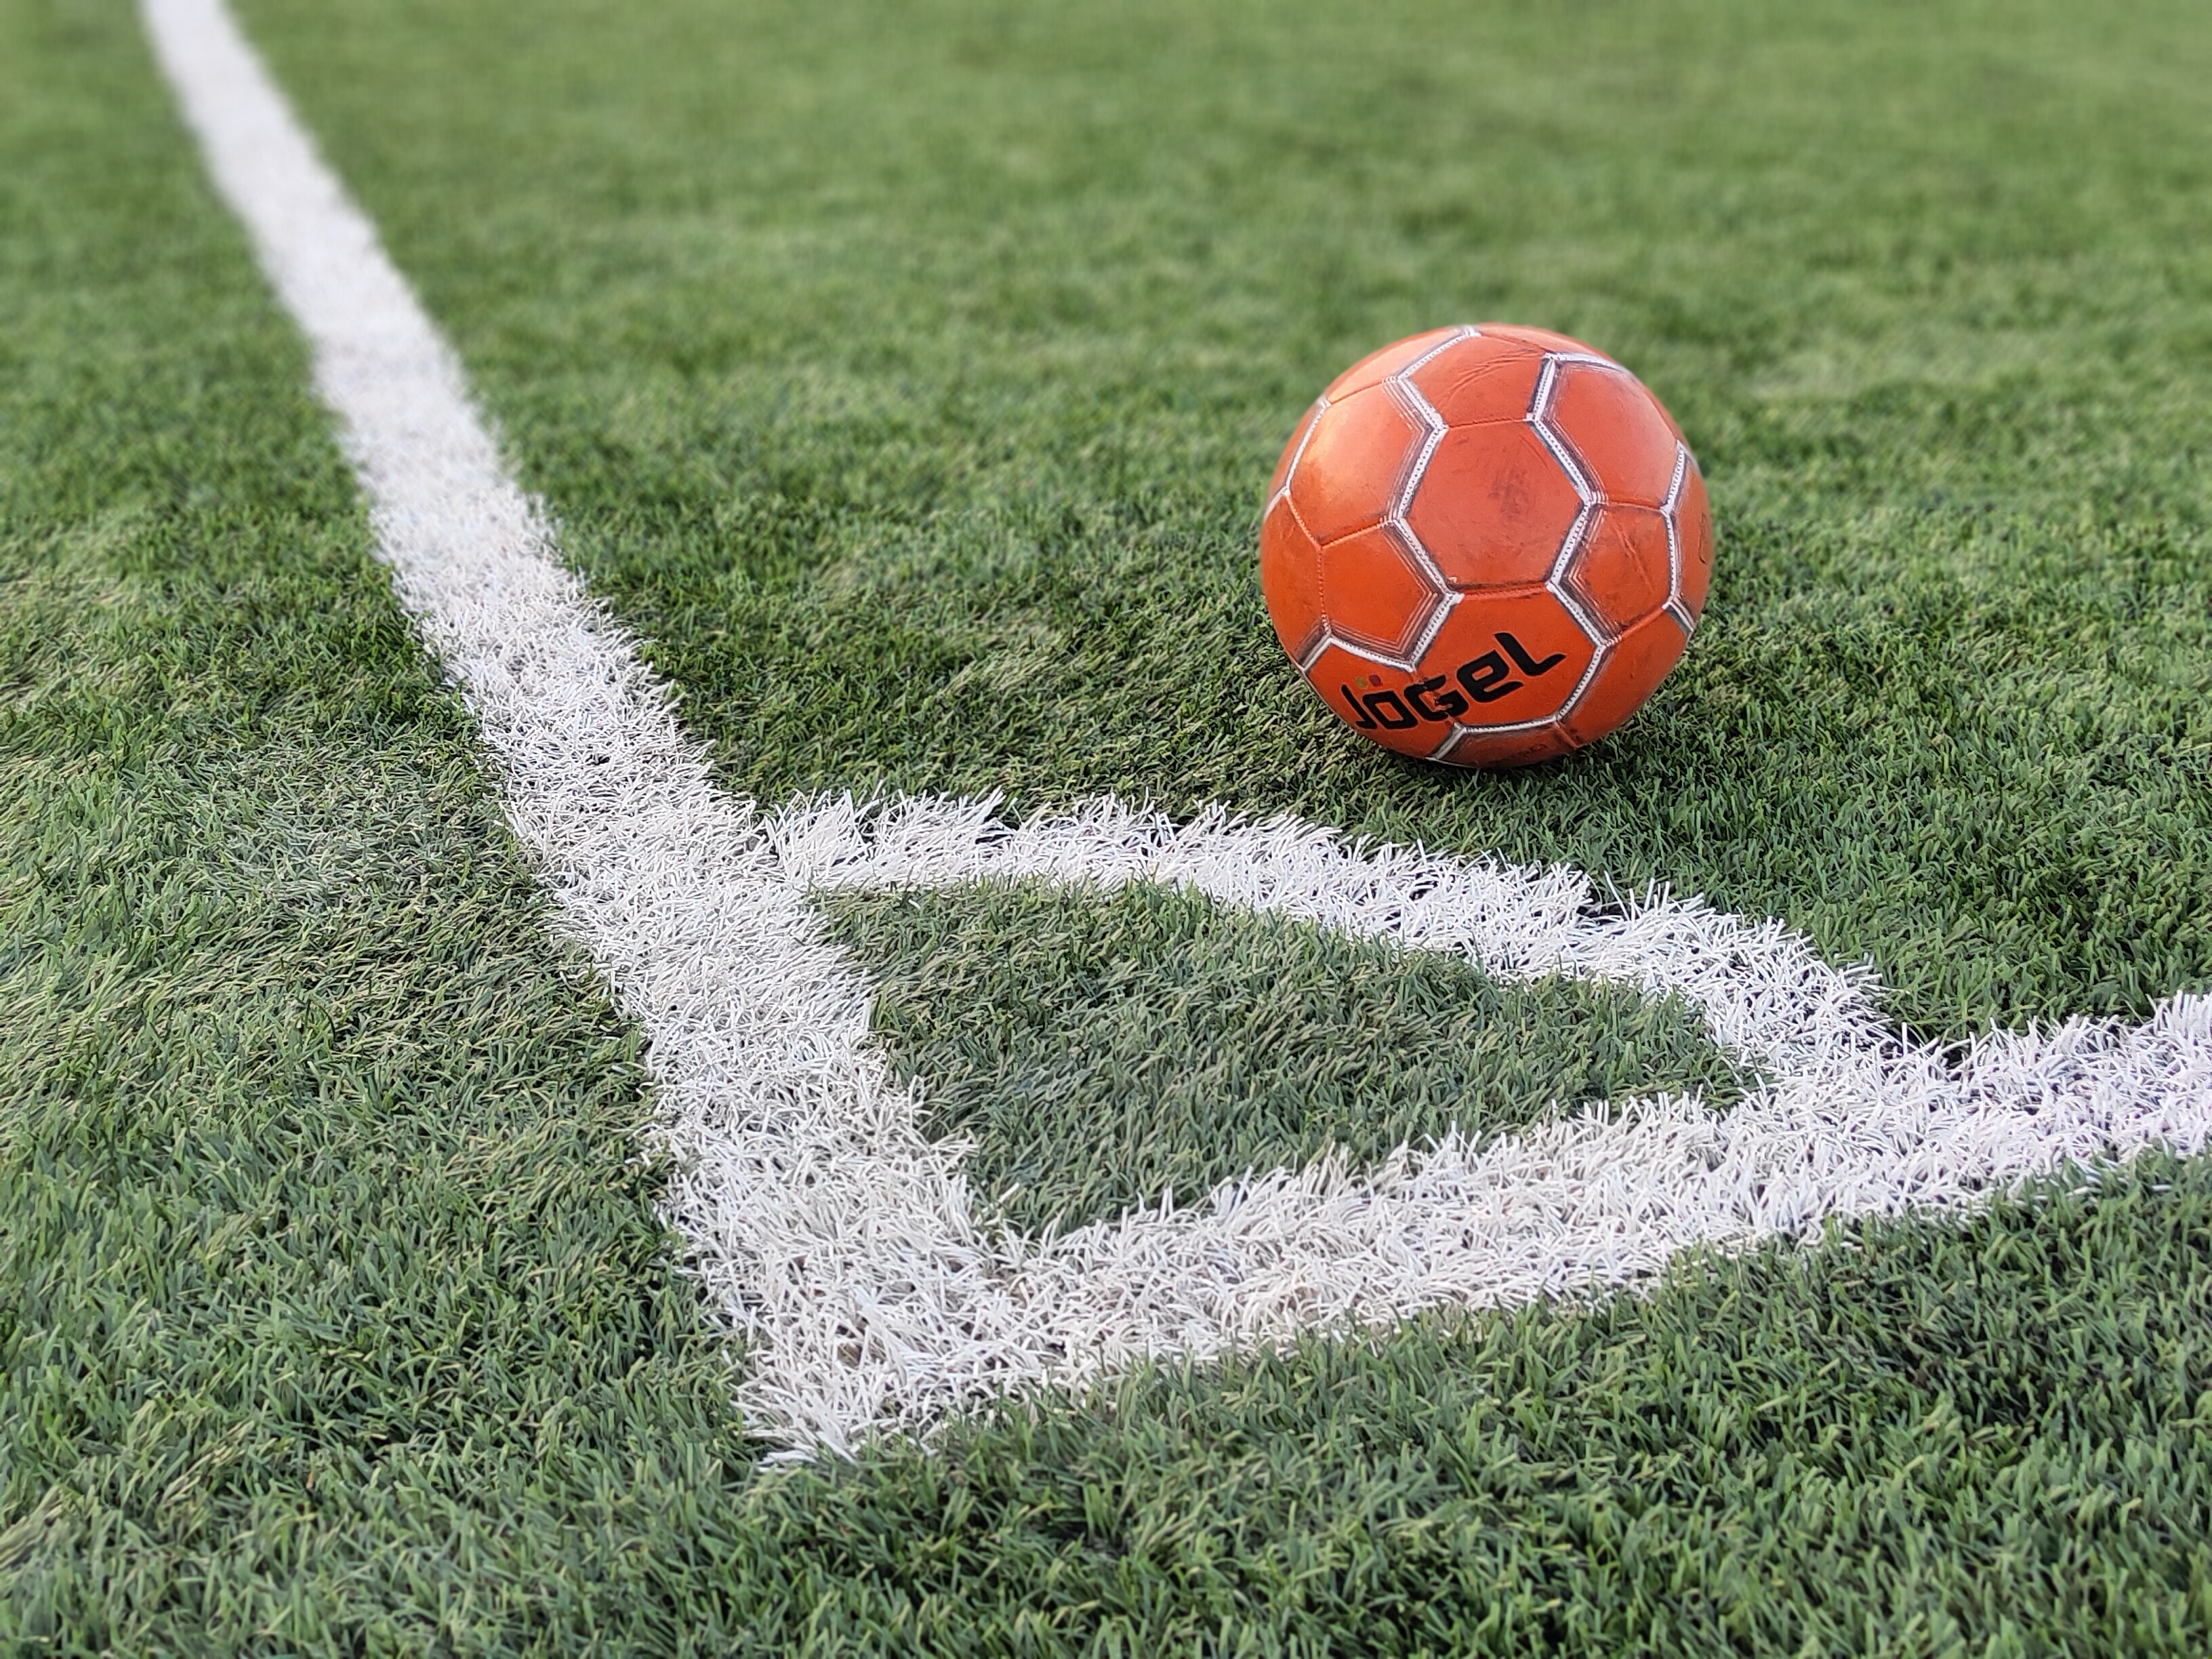
football, soccer, ball, grass, green, orange, angle, soccer ball, artificial turf, lawn, flooring, sports equipment, team sport, grass family, ball game, plant, player, pallone, sports, sport venue